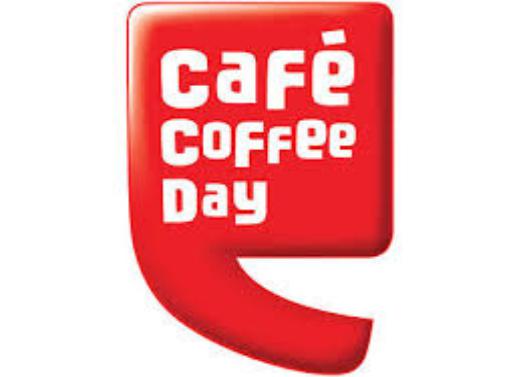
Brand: Cafe Coffee Day
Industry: Food